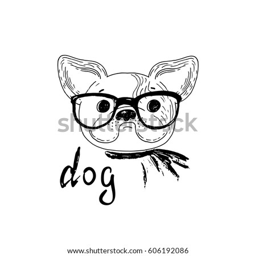
black and white vector sketch of a dog .